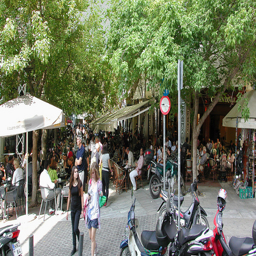
a crowd at a shopping center with umbrellas and scooters.
Two women who are standing in the road.
People gather to eat and walk in the market place.
A group of people walking under a leafy green tree.
A view of a crowd of people walking around in the open.